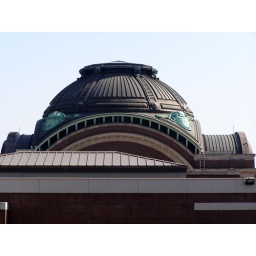
Built in 1911, Union Station, formerly a train station, was converted to a court house in 1998, if memory serves.